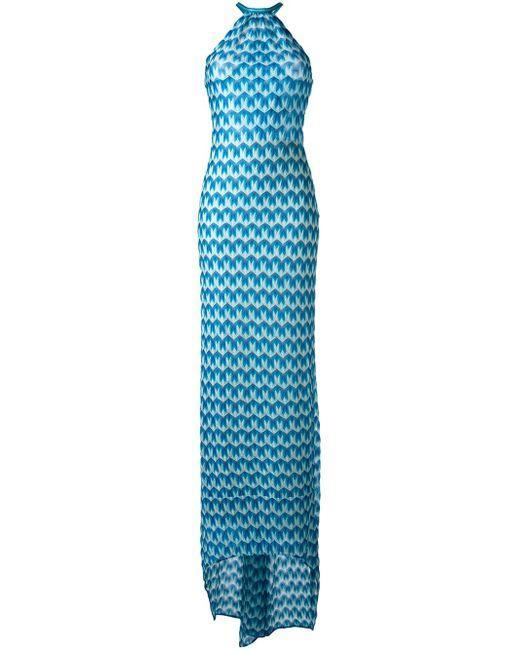
Langes Maxikleid in blau-weißer Farbe ärmelloses Design